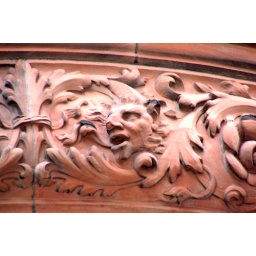
I spotted this beneath the windows of a city centre building